Rosemary

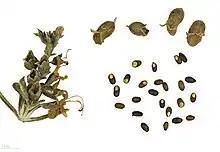
Seeds – MHNT

It is native to the Mediterranean region, as well as Portugal and northwestern Spain. The herb was naturalized in China as early as 220 CE, during the late Han dynasty.